Augusta-CSRA Vietnam War Veterans Memorial

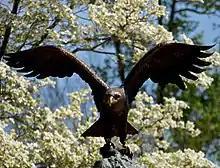
A bronze eagle sculpture titled "Spirit of Freedom" serves as the memorial's centerpiece.

The memorial's centerpiece is a 220-pound solid bronze eagle sculpture titled "Spirit of Freedom", which stands 3.5 feet high and has an expansive wingspan of five feet in length. The sculpture was purchased by a single donor from a bronze sculpture and art company located in California. Inscriptions beneath the bronze eagle sculpture read, ""Spirit of Freedom"" (front) and "God Bless the USA" (reverse).